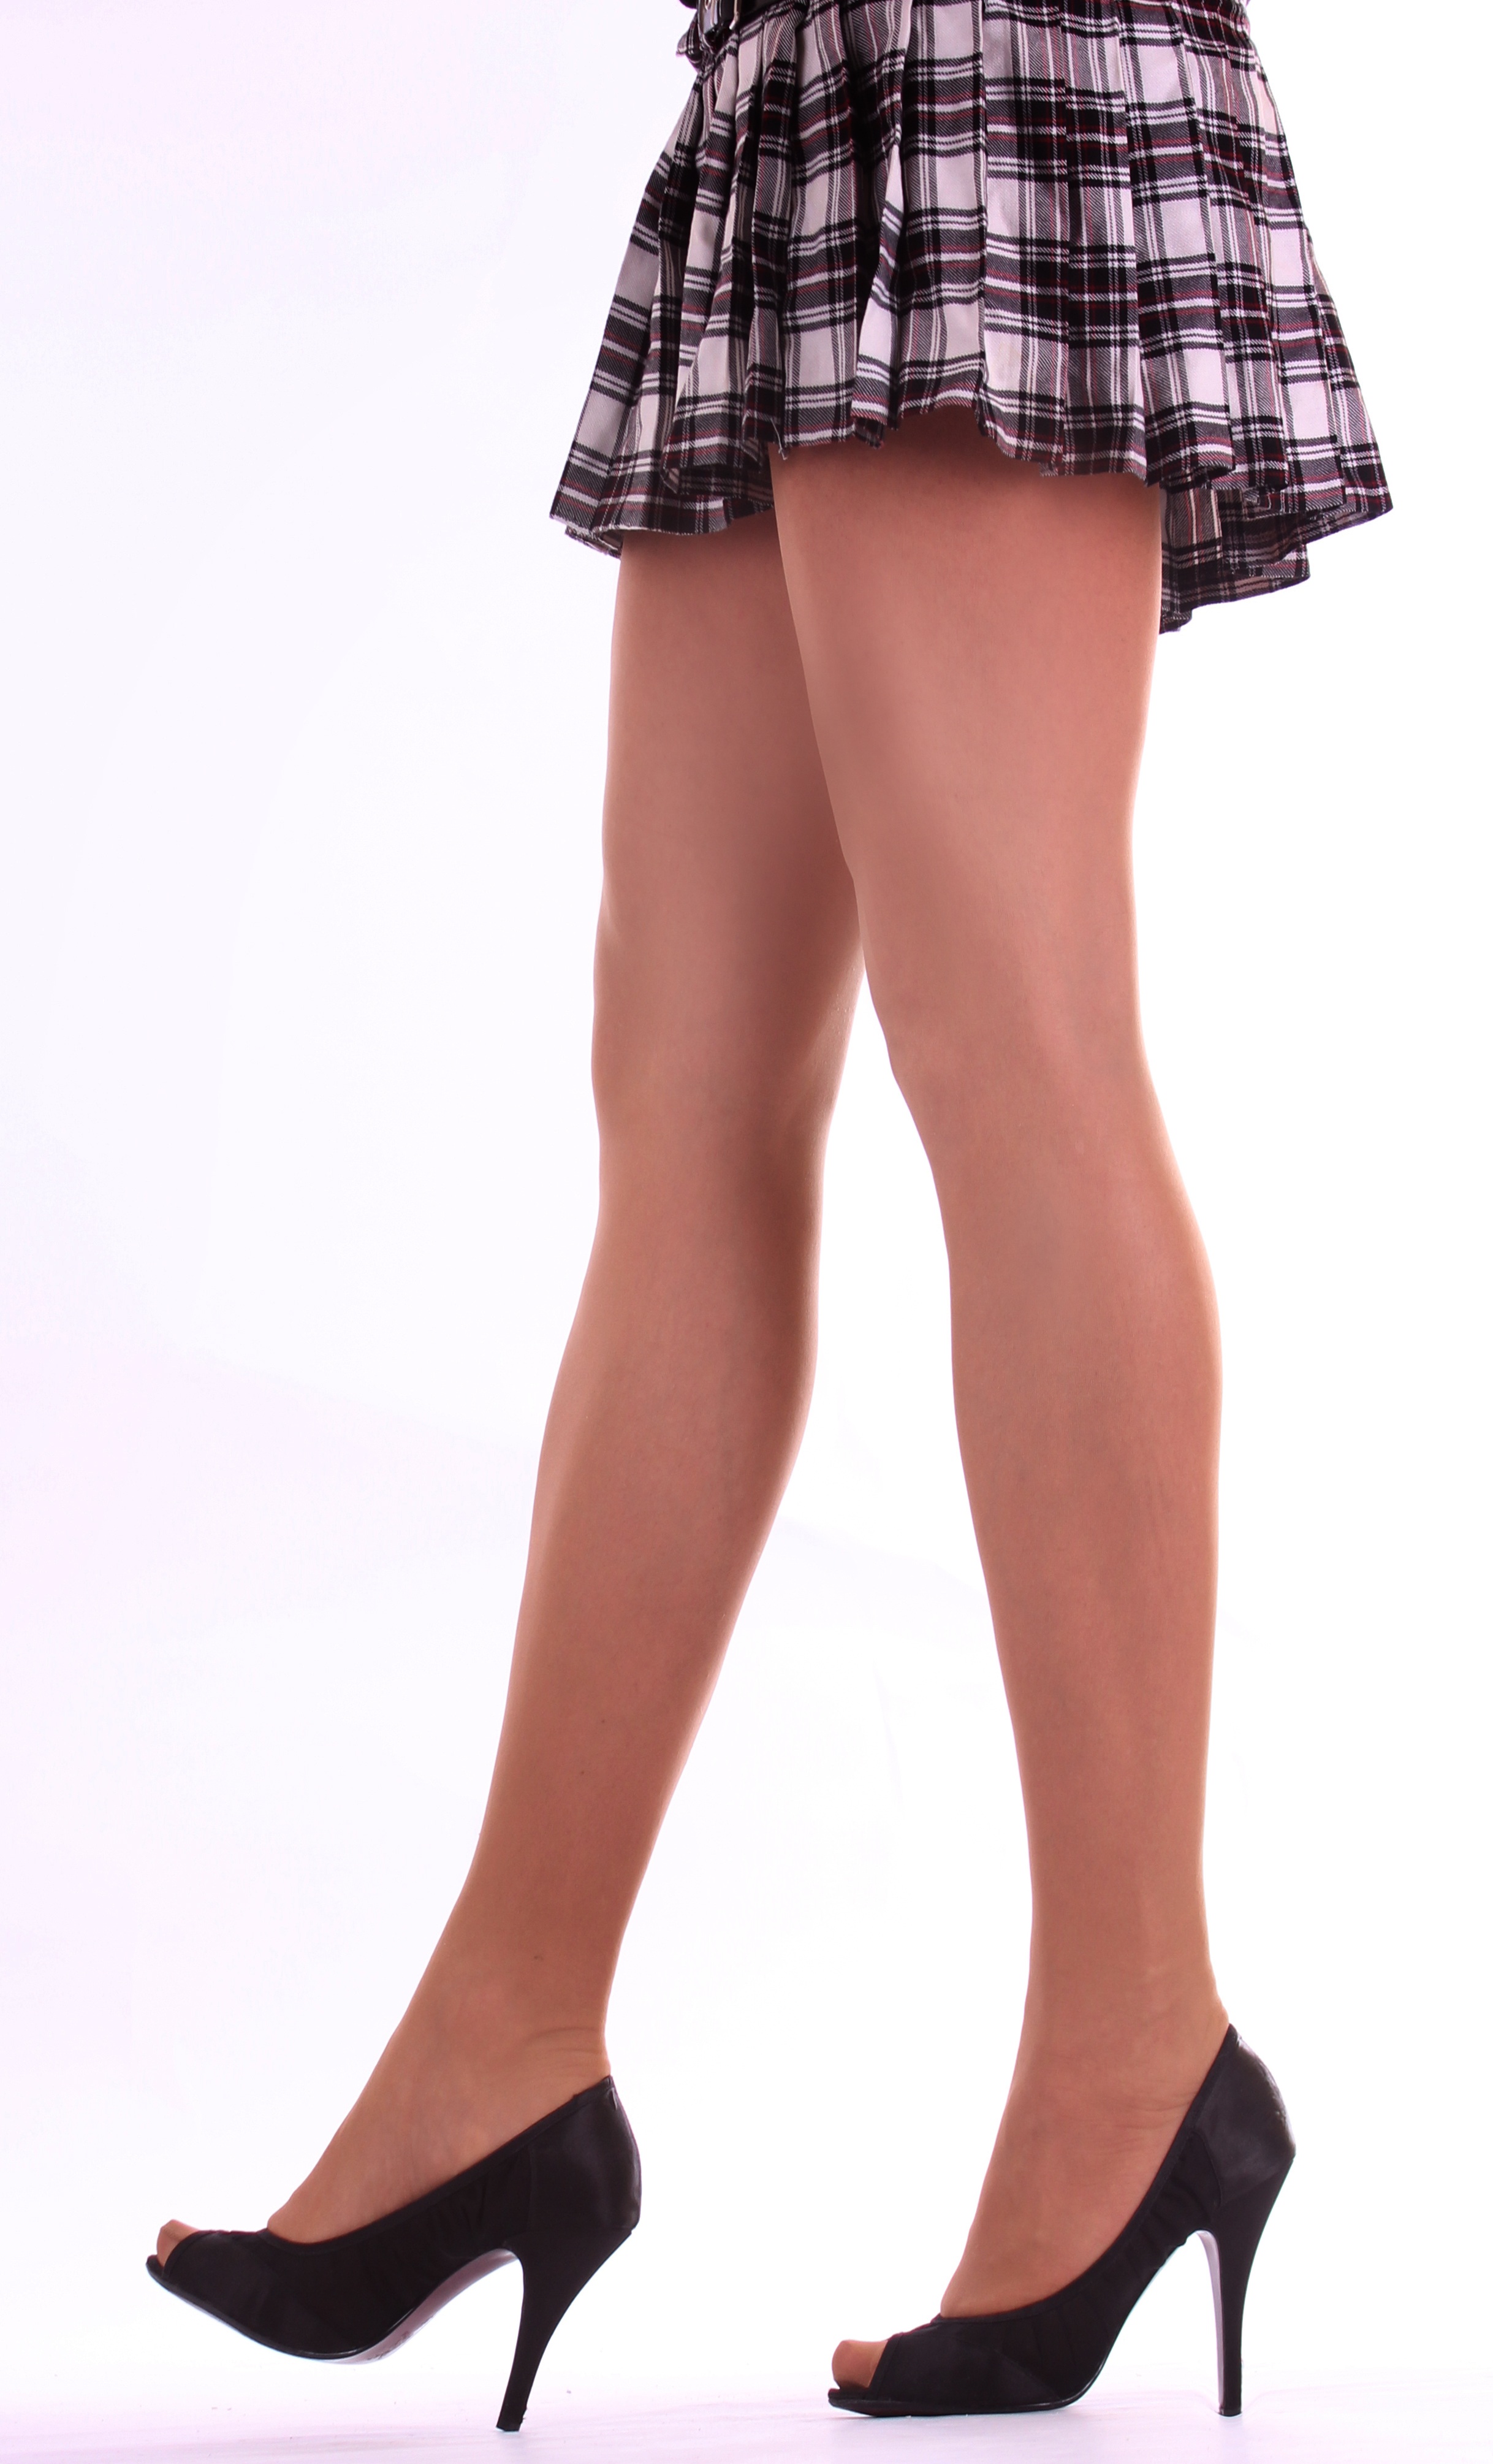
pumps, legs, woman, shoes, paragraph, clothing, nylon, femininity, erotic, hochhackig, stilettos, sexy, high heeled shoes, leather, women's shoes, paragraphs, nylons, stockings, isolated